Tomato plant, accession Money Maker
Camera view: vertical (180 deg); turntable rotation: 90 degrees
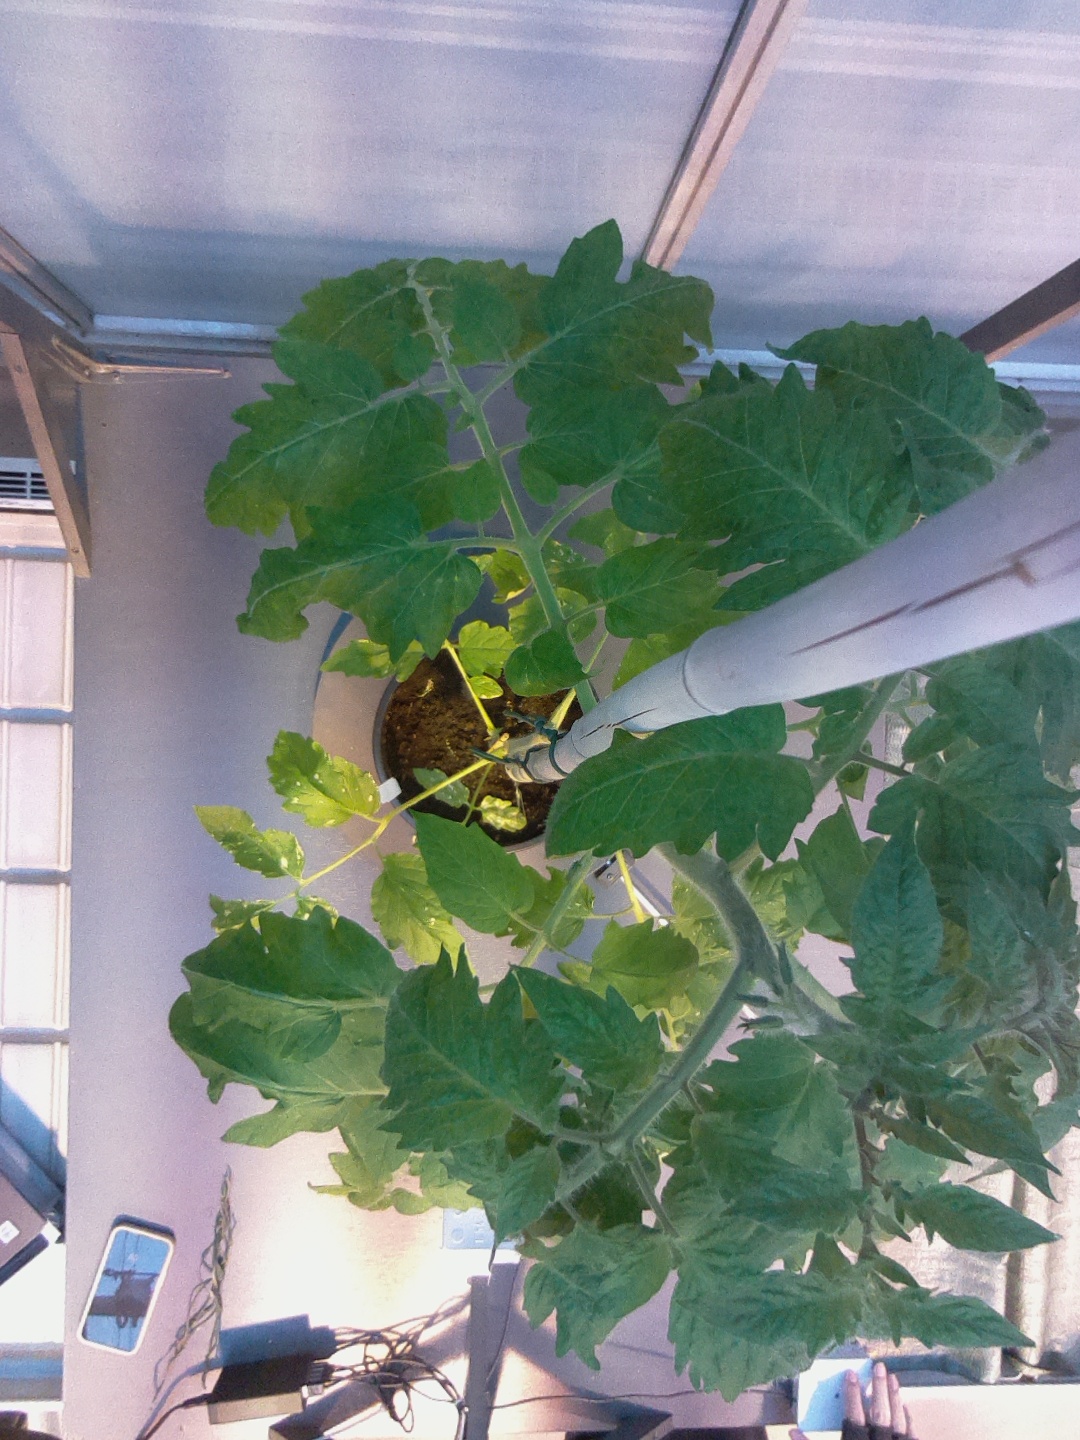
BBCH growth stage 60: First flowers open